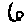
Label: 6